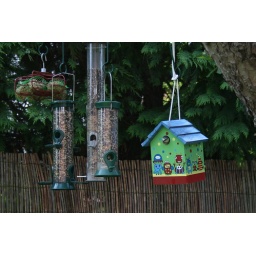
Mummy bird in our bird house